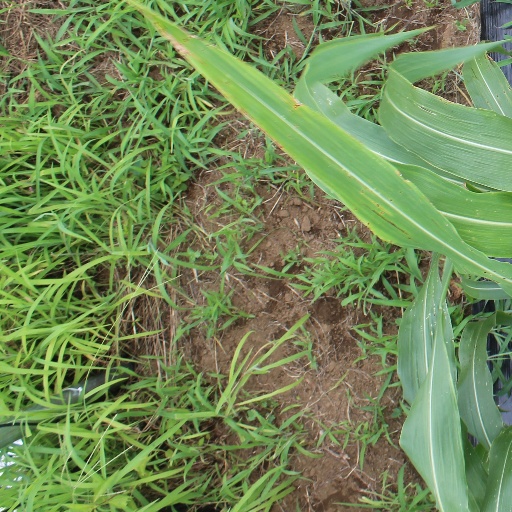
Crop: sorghum